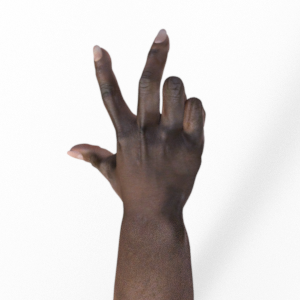
Label: scissors